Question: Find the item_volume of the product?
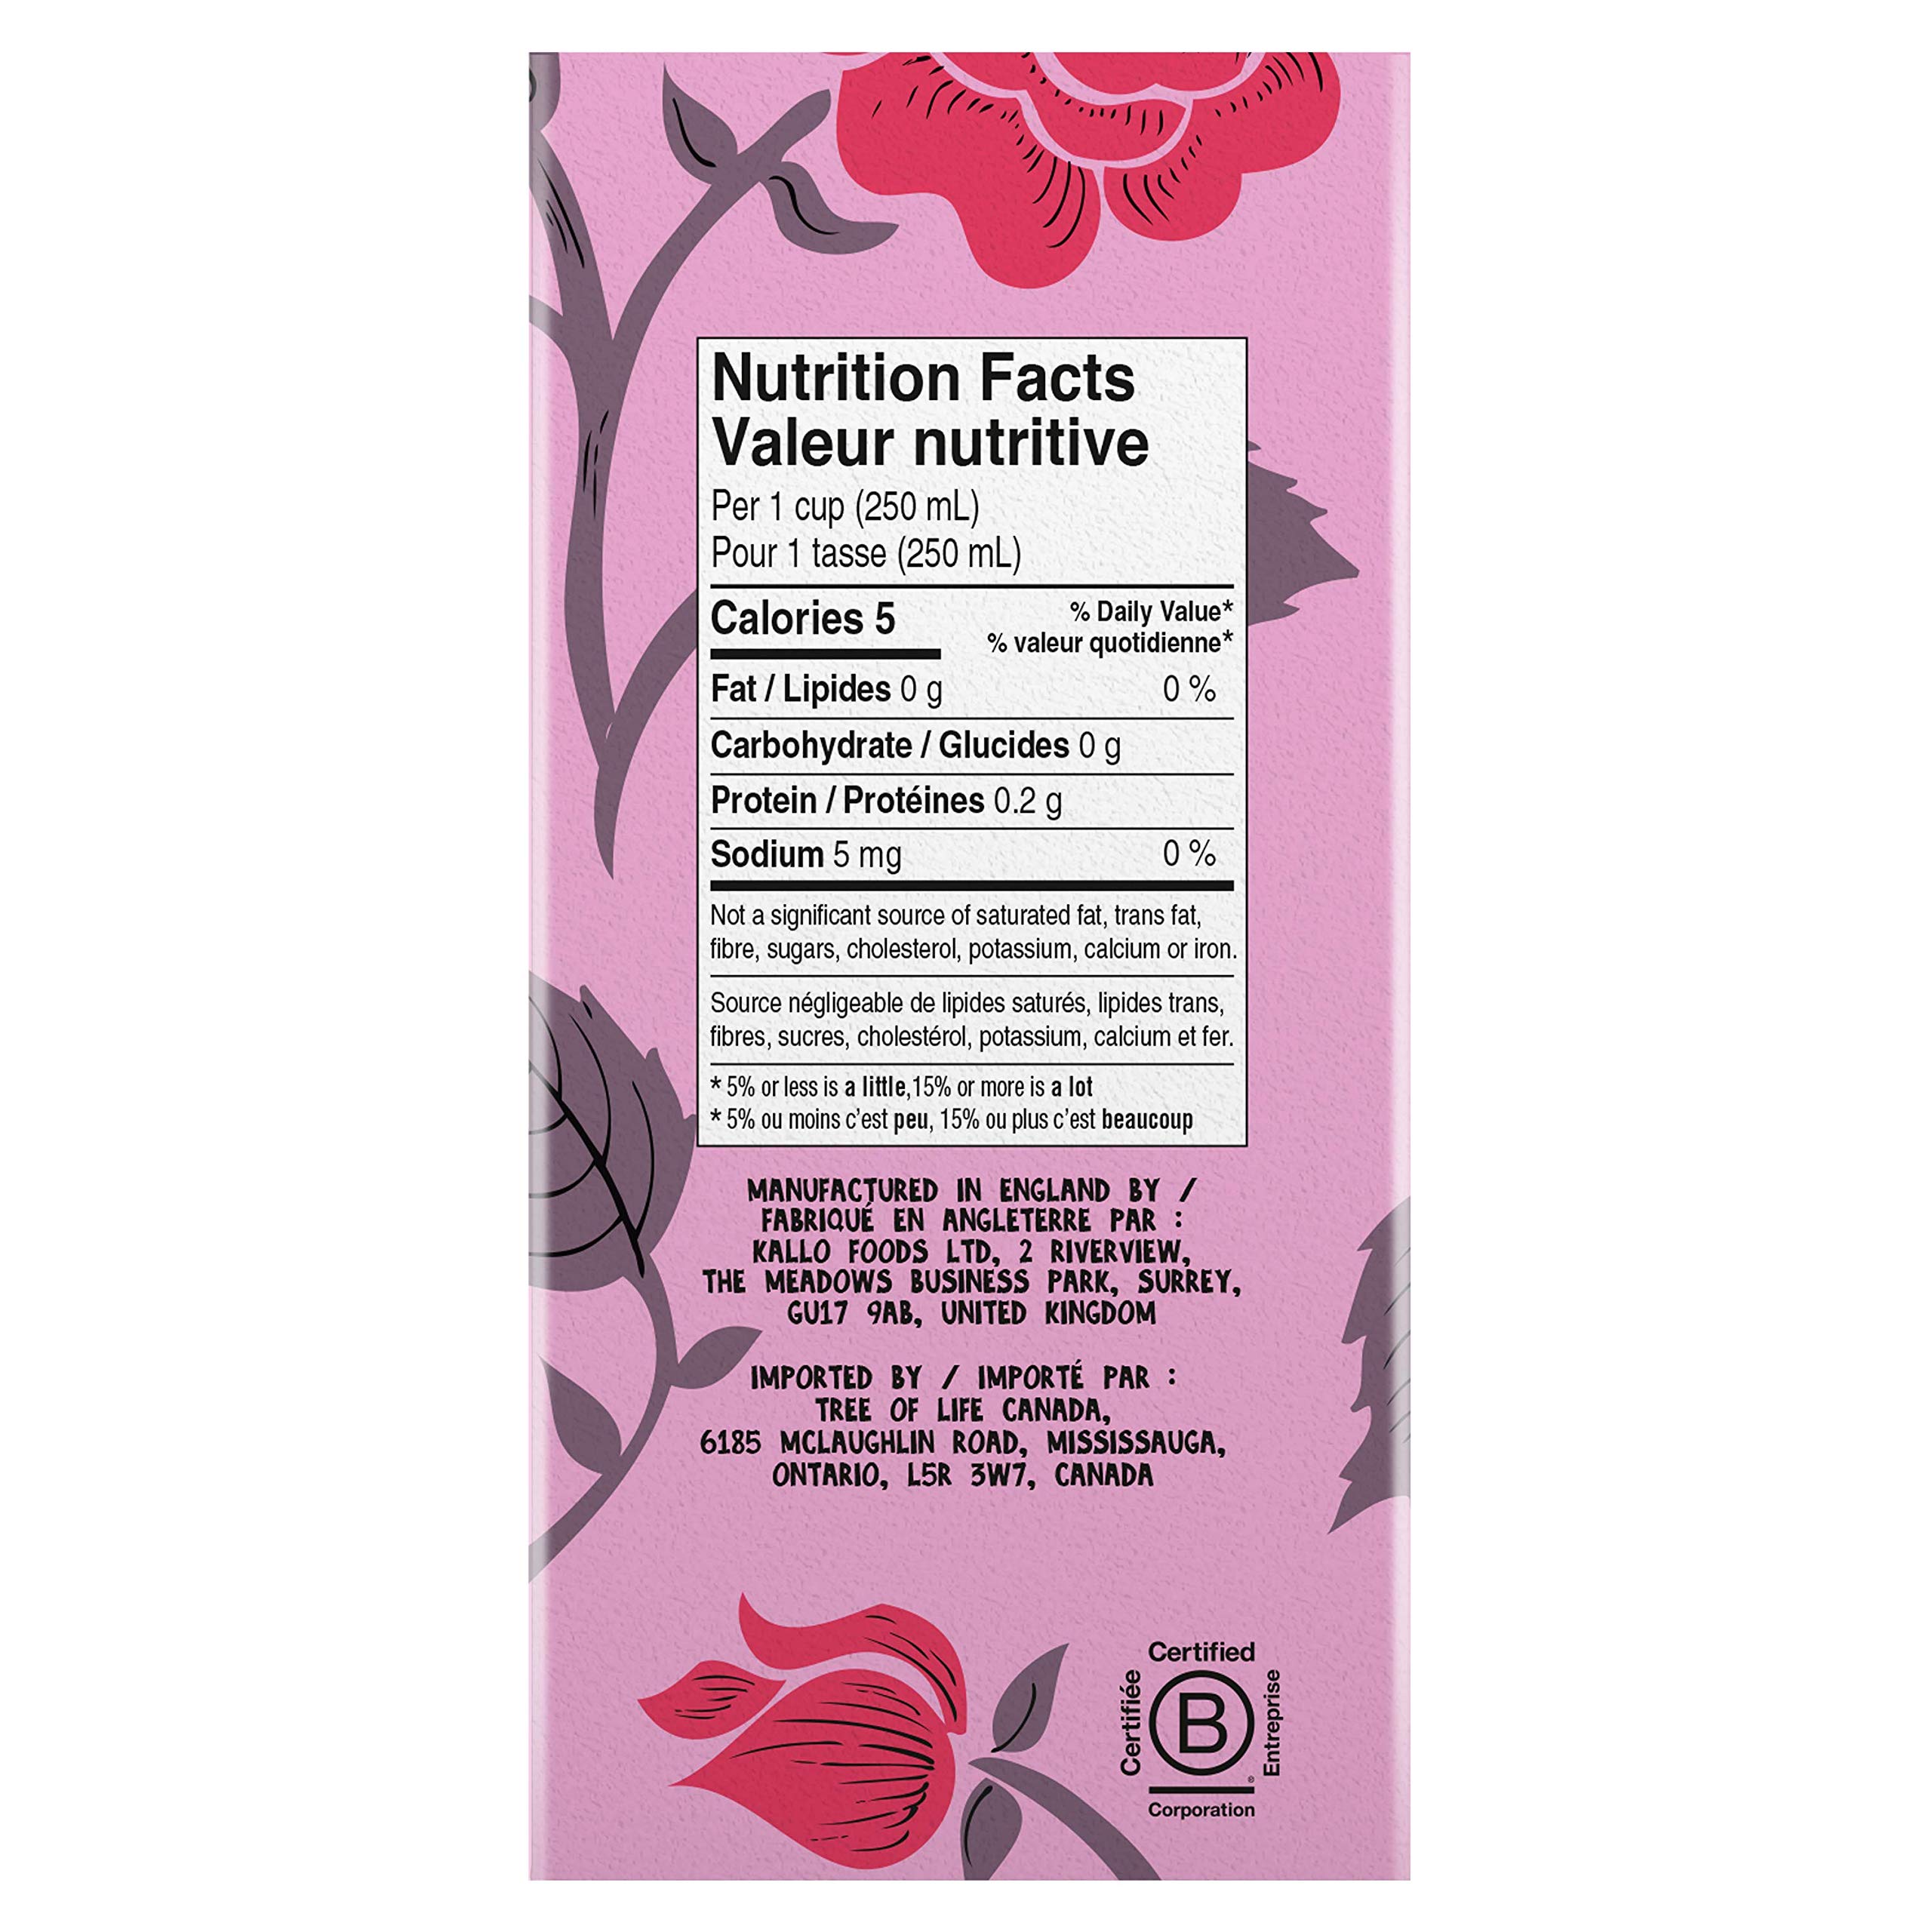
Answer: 250.0 millilitre